John Norwood

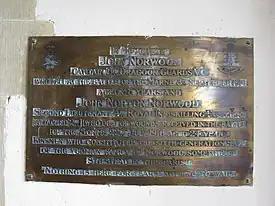
Memorial in St Michael's Church, East Peckham

Norwood was commissioned a second lieutenant in the 5th (Princess Charlotte of Wales's) Dragoon Guards on 8 February 1899.